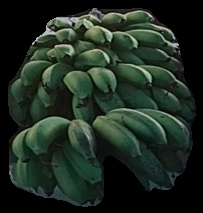
Variety: rasbale
Grade: grade2